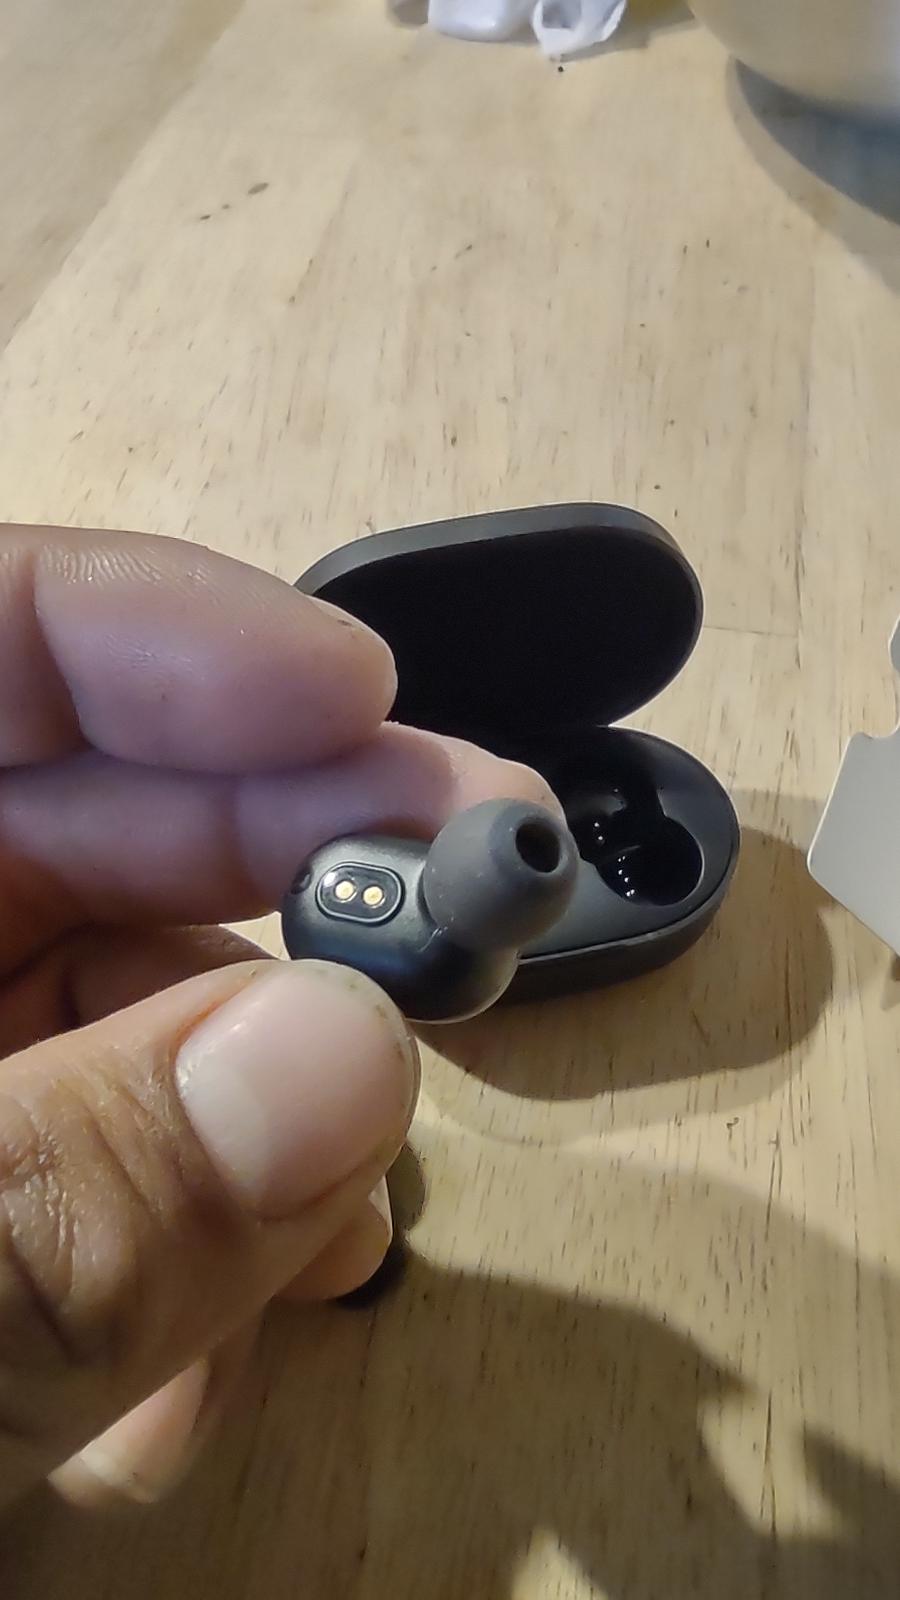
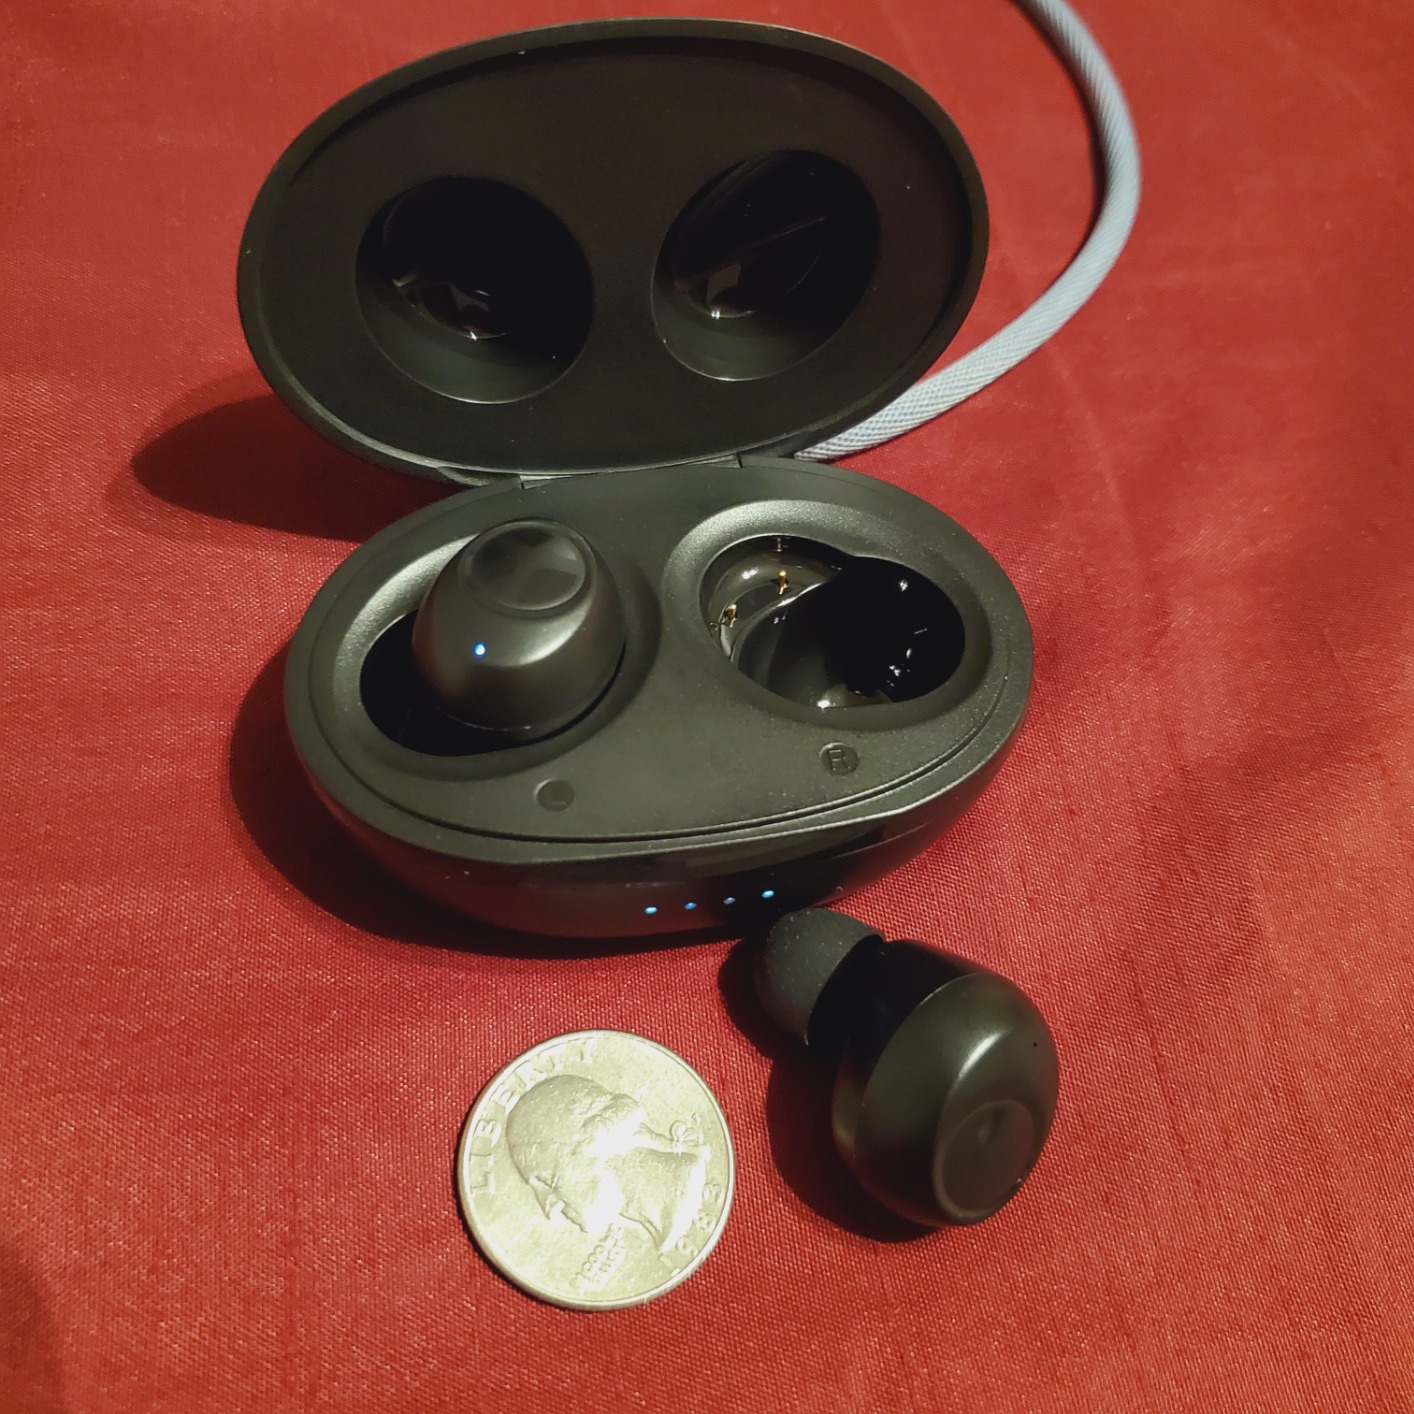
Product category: earbuds
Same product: no